Apsonsi

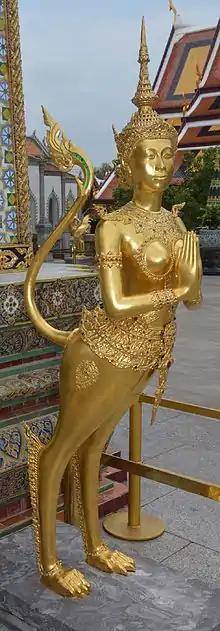
Apsonsi statue in Wat Phra Kaew

Apsonsi is a half-woman half-lion mythical creature from Thai mythology. Apsonsi is one of the many hybrid creatures depicted in ancient South and Southeast Asian folklore. Also called Apsonsingh, Apsonsingha, Apsarasingha or Apsarasingh, being the compound of an Apsara (Apson) and a singha (singh), that is a female nymph and a lion. The combination of a male angel and a lion is called Thepnorasi. It is comparable to the Manussiha, a half-lion half-man Burmese mythical creature.